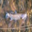
Label: trout